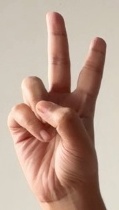
ASL sign: V